Crinkle-cutting

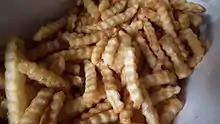
Crinkle-cut French fries

Crinkle-cutting is slicing that leaves a corrugated surface. It can be done to enhance the texture or mechanical properties of food. Crinkle-cutting French fries makes them absorb more fry oil and increases their ability to retain dipping sauce.